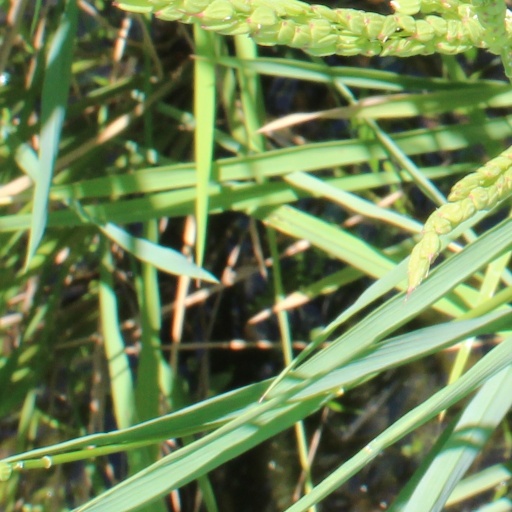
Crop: rice